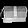
Label: Bag